Michelle Bachelet

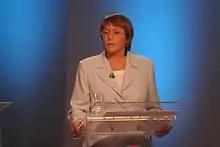
Bachelet during a television debate in 2005

By the end of 2004, Bachelet's surging popularity in opinion polls made her the only politician within the Coalition of Parties for Democracy («Concertación de los Partidos por la Democracia»; CPD) who was capable of defeating Joaquín Lavín in the presidential election. As a result, she was chosen as the Socialist Party's candidate for the presidency. Initially hesitant to accept the nomination, as it was never a goal of hers, she eventually agreed as she felt she could not let her supporters down. On 1 October of that year, she stepped down from her government position to fully focus on her campaign and to support the CPD in the municipal elections held later that month. On 28 January 2005 she was officially named the Socialist Party's presidential candidate. An open primary was scheduled for July 2005 to determine the CPD's sole presidential candidate, but it was canceled after Bachelet's only rival, Christian Democrat Soledad Alvear, a cabinet member in the first three CPD administrations, withdrew early due to a lack of support within her own party and in opinion polls.